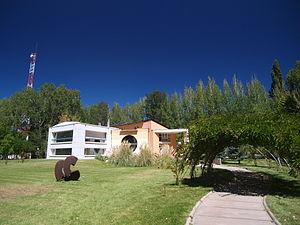
L'observatoire Pierre-Auger est un observatoire astronomique inauguré en 2008 près de la ville de Malargüe en Argentine et destiné à étudier les rayons cosmiques à haute énergie. Fruit de la collaboration de 17 pays et prévu pour fonctionner 20 ans, il met en œuvre une combinaison d'instruments comprenant initialement 1 600 détecteurs Tcherenkov espacés régulièrement dans un quadrilatère de 3 000 km² et 24 télescopes à fluorescence.
La province de Mendoza est une province de l'Argentine située à l'ouest du pays. Elle est limitrophe de la province de San Juan au nord, de San Luis à l'est, de La Pampa et Neuquén au sud et du Chili à l'ouest. Elle est typiquement une province andine. Avec les provinces de San Juan et de San Luis, la province de Mendoza fait partie de la région de Cuyo.